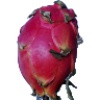
Label: Pitahaya Red 1